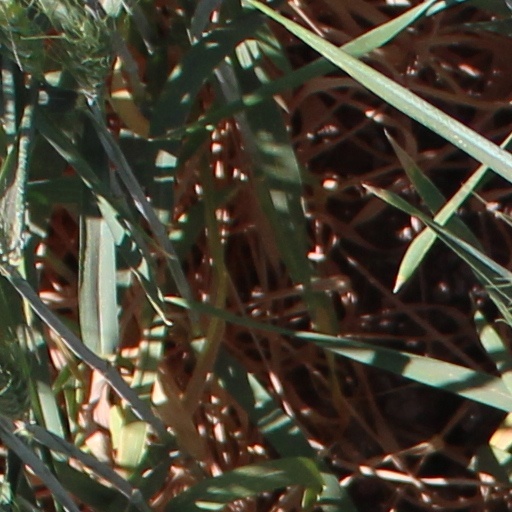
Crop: wheat